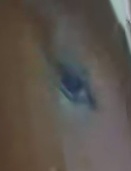
Face region: eyes (orbital_tightening_and_eye_area)
Pain indicator: obviously_present